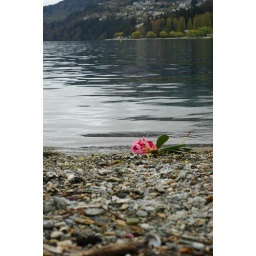
A lonely flower on a rocky beach in Queenstown, NZ.